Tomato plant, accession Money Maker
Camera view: bottom (45 deg); turntable rotation: 270 degrees
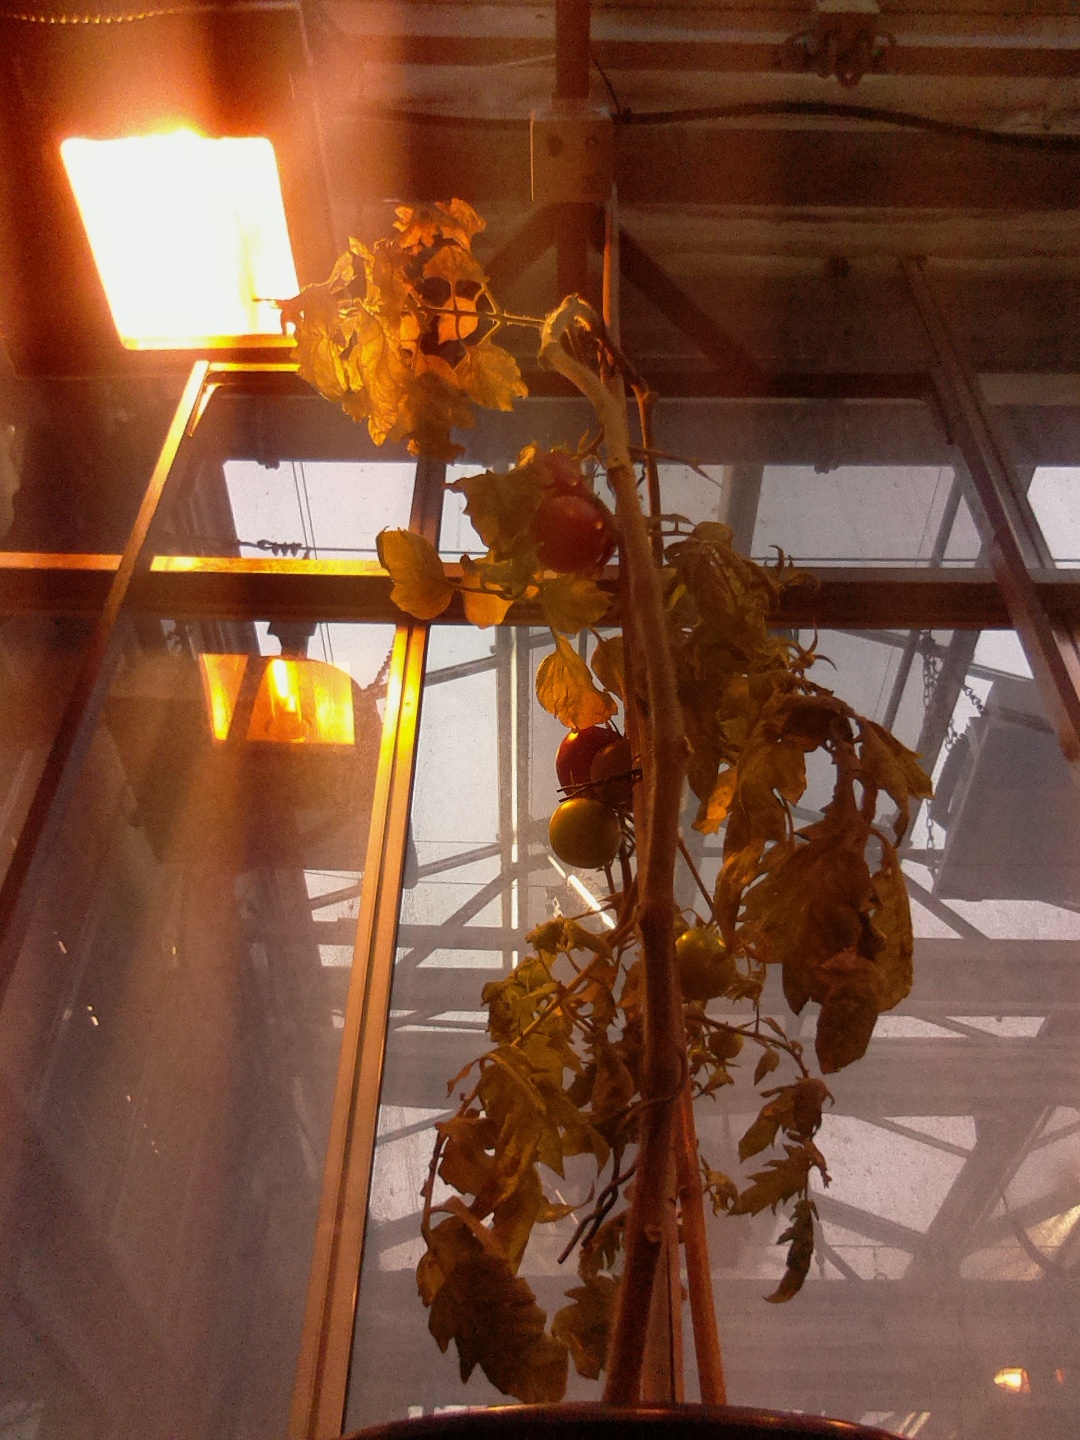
BBCH growth stage 89: 90%-100% of fruits show typical fully ripe color